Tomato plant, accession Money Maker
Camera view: vertical (180 deg); turntable rotation: 300 degrees
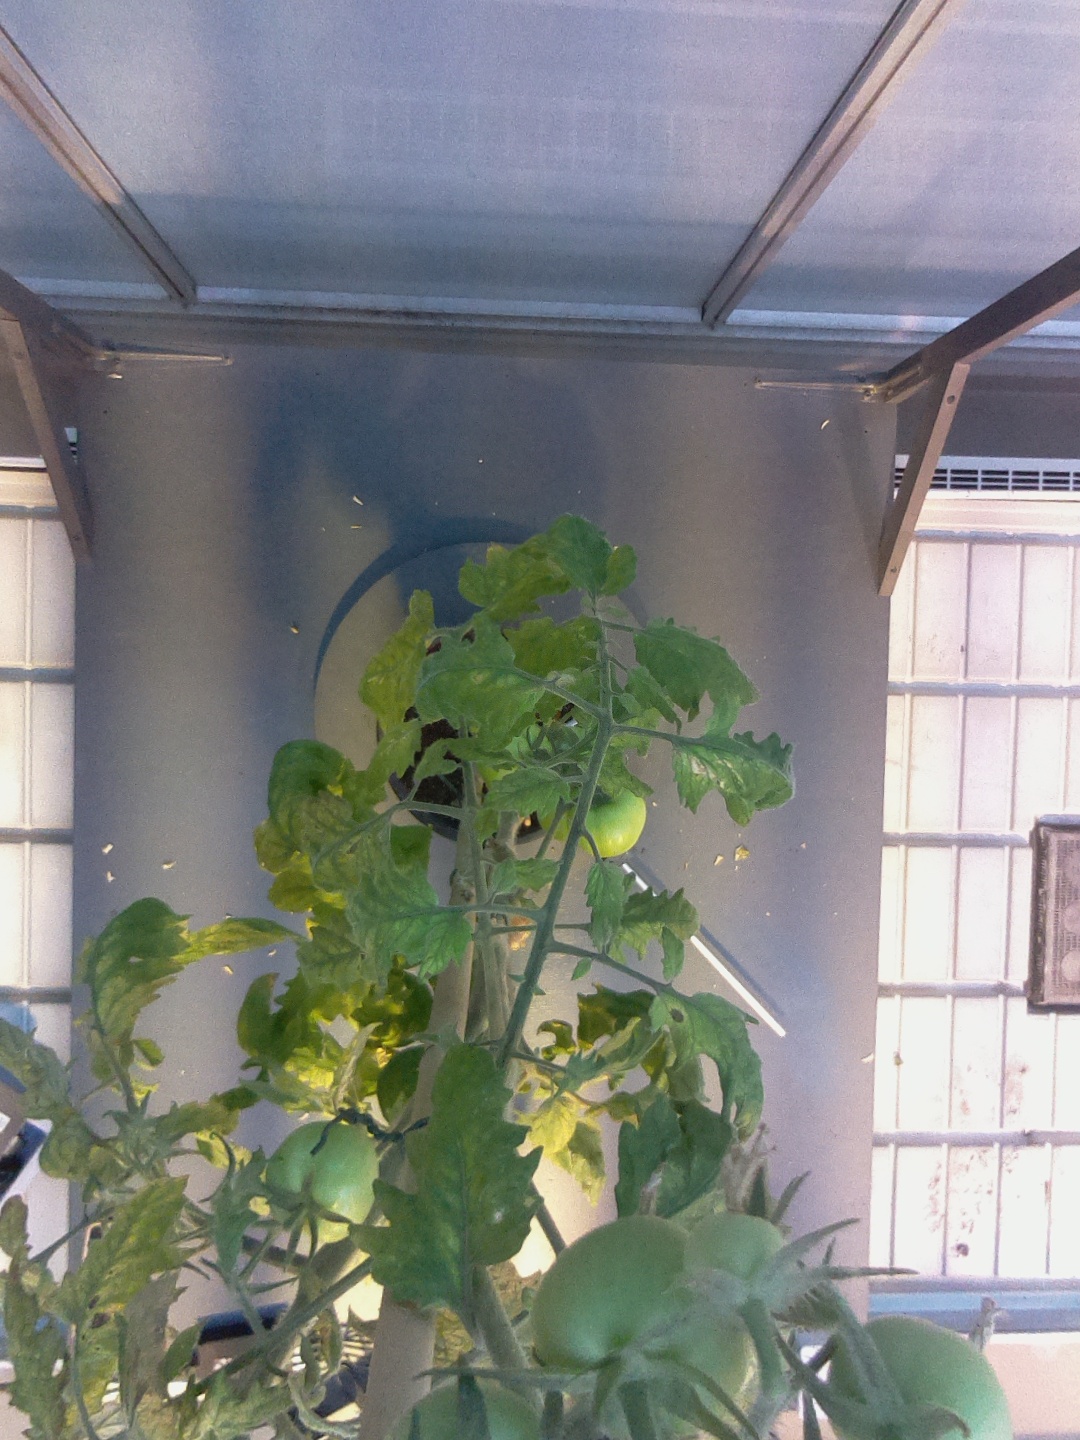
BBCH growth stage 79: 90% -100% of final fruit size